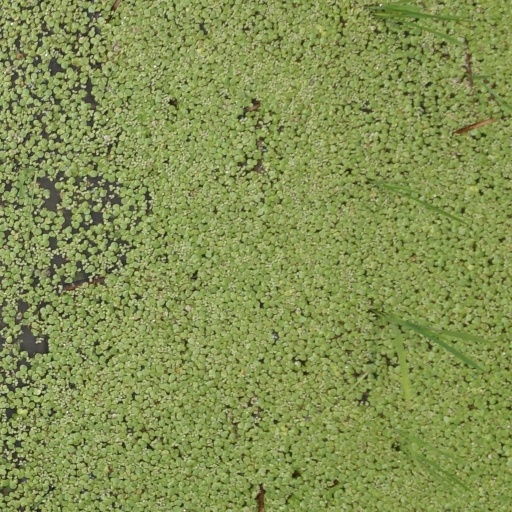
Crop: rice